Jacobs Hols der Teufel

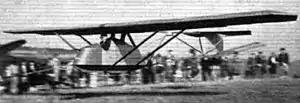

The Jacobs Hols der Teufel was a single seat trainer glider produced in complete and plan forms in Germany from 1928. It was built and used worldwide.